Ommoord

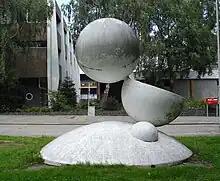
Sculpture of white bloodcells, opposite to health centre and library in Ommoord, before it got set on fire, forgotten and rebuilt

Ommoord has 15 neighbourhoods: Bloemenbuurt (flower-neighbourhood), Bremmenbuurt (broom), Distelbuurt (thistle), Doornenbuurt (thorns), Grasbuurt (grass), Heidebuurt (heather), Bessenbuurt (berries), Klaverbuurt (clover), Kruidenbuurt (herbs), Middengebied-West (Middle area-West), Middengebied-Centrum (Middle area-Center), Middengebied-Oost (Middle area-East), Mossenbuurt (moss), Rozenbuurt (roses) and the Varenbuurt (fern).